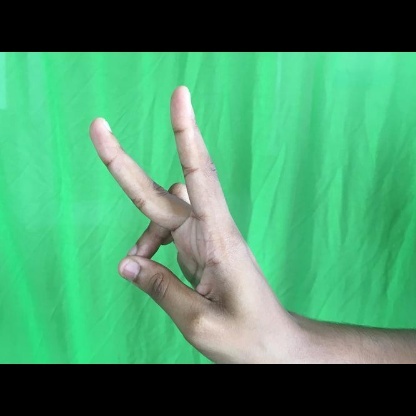
Mudra: Katrimukha